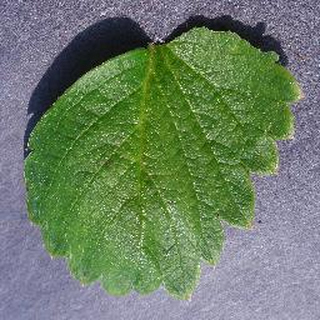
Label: healthy_strawberry